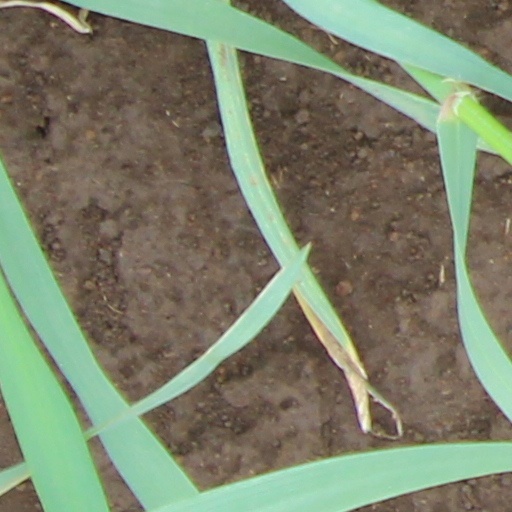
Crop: wheat